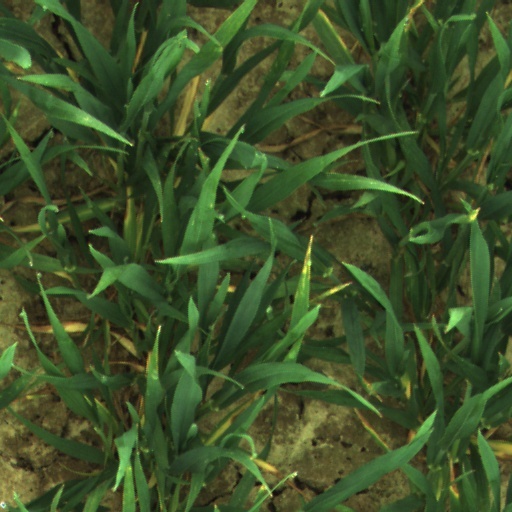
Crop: wheat